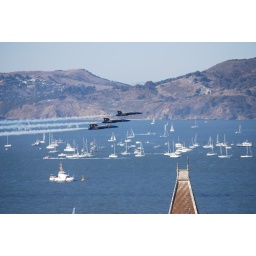
Blue Angels Delta over the sail boat fleet